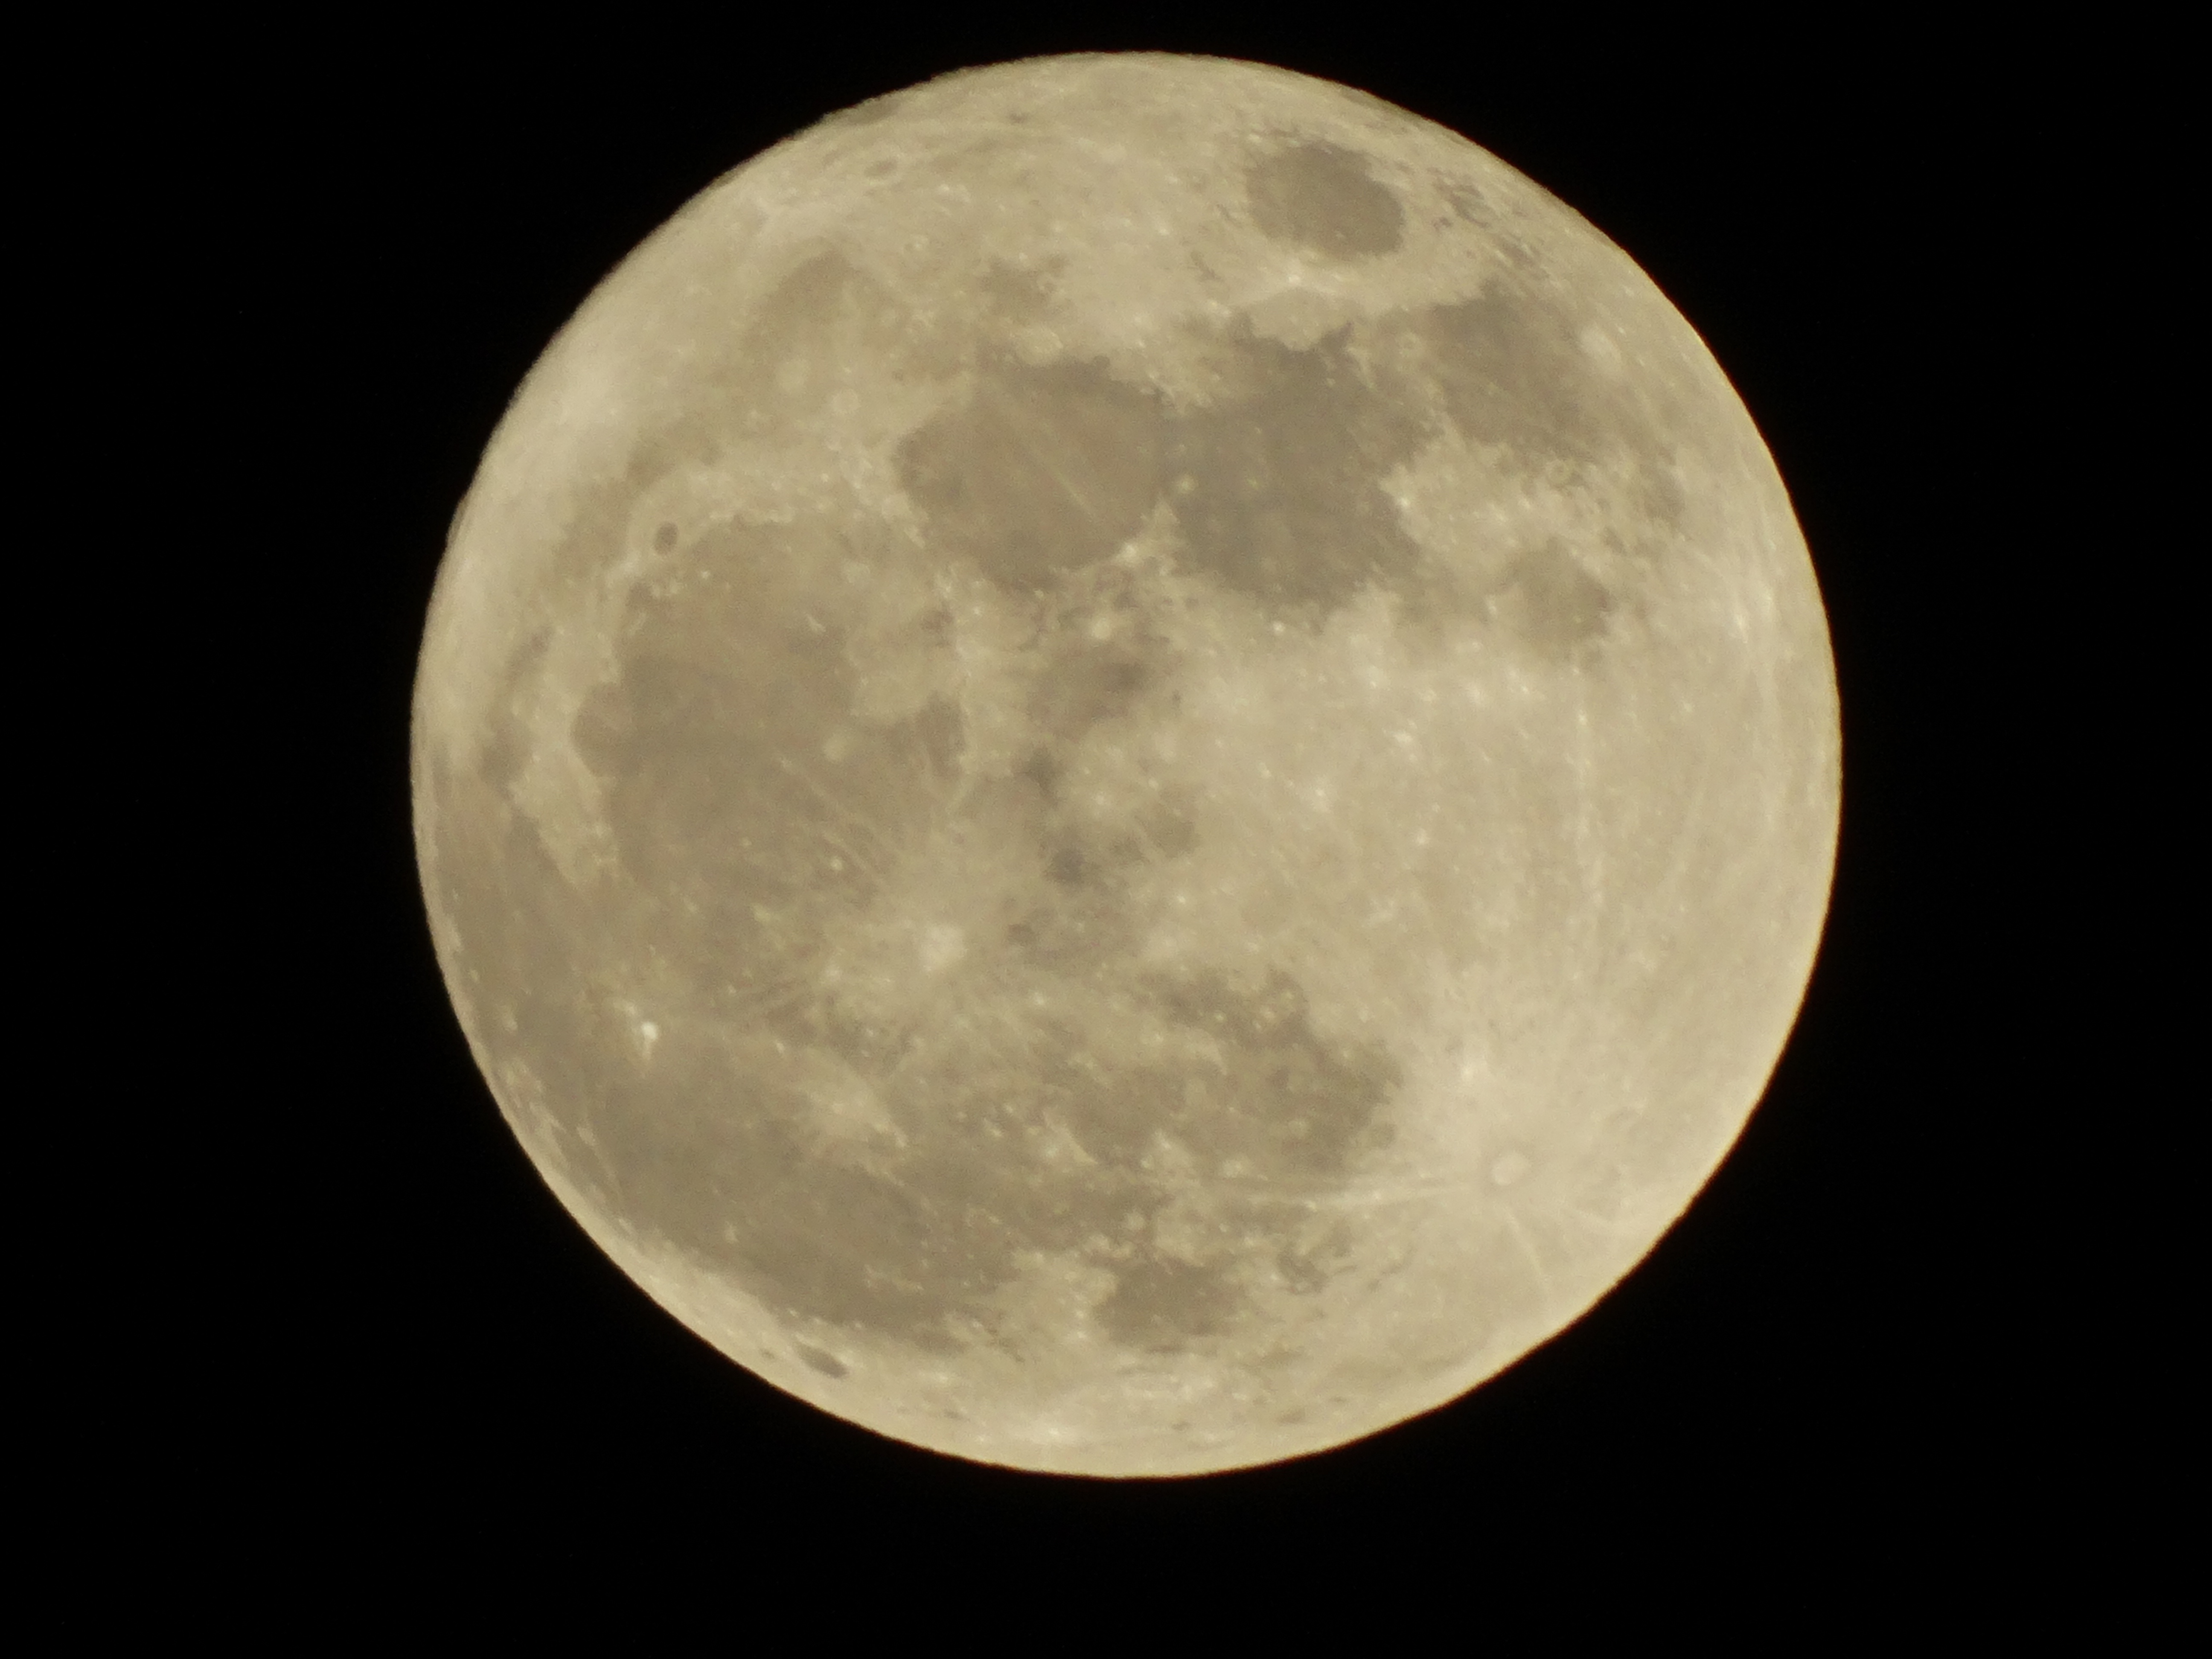
atmosphere, dark, black, moon, full moon, astronomy, astronomical object, celestial event